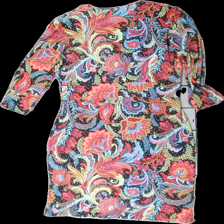
View: back
Type: Dress
Category: Ladies
Brand: Rosebud
Colors: Black, Red, Green, Multicolor
Material: 100% polyester
Pattern: Floral print
Cut: Regular, V-collar
Size: M
Season: All
Stains: Minor
Damage location: top center
Damage 2: fläckar
Damage 2 location: middle left
Price range: <50
Recommended usage: Reuse
Description: blommig klänning med en fläck fram, går bort vid tvätt